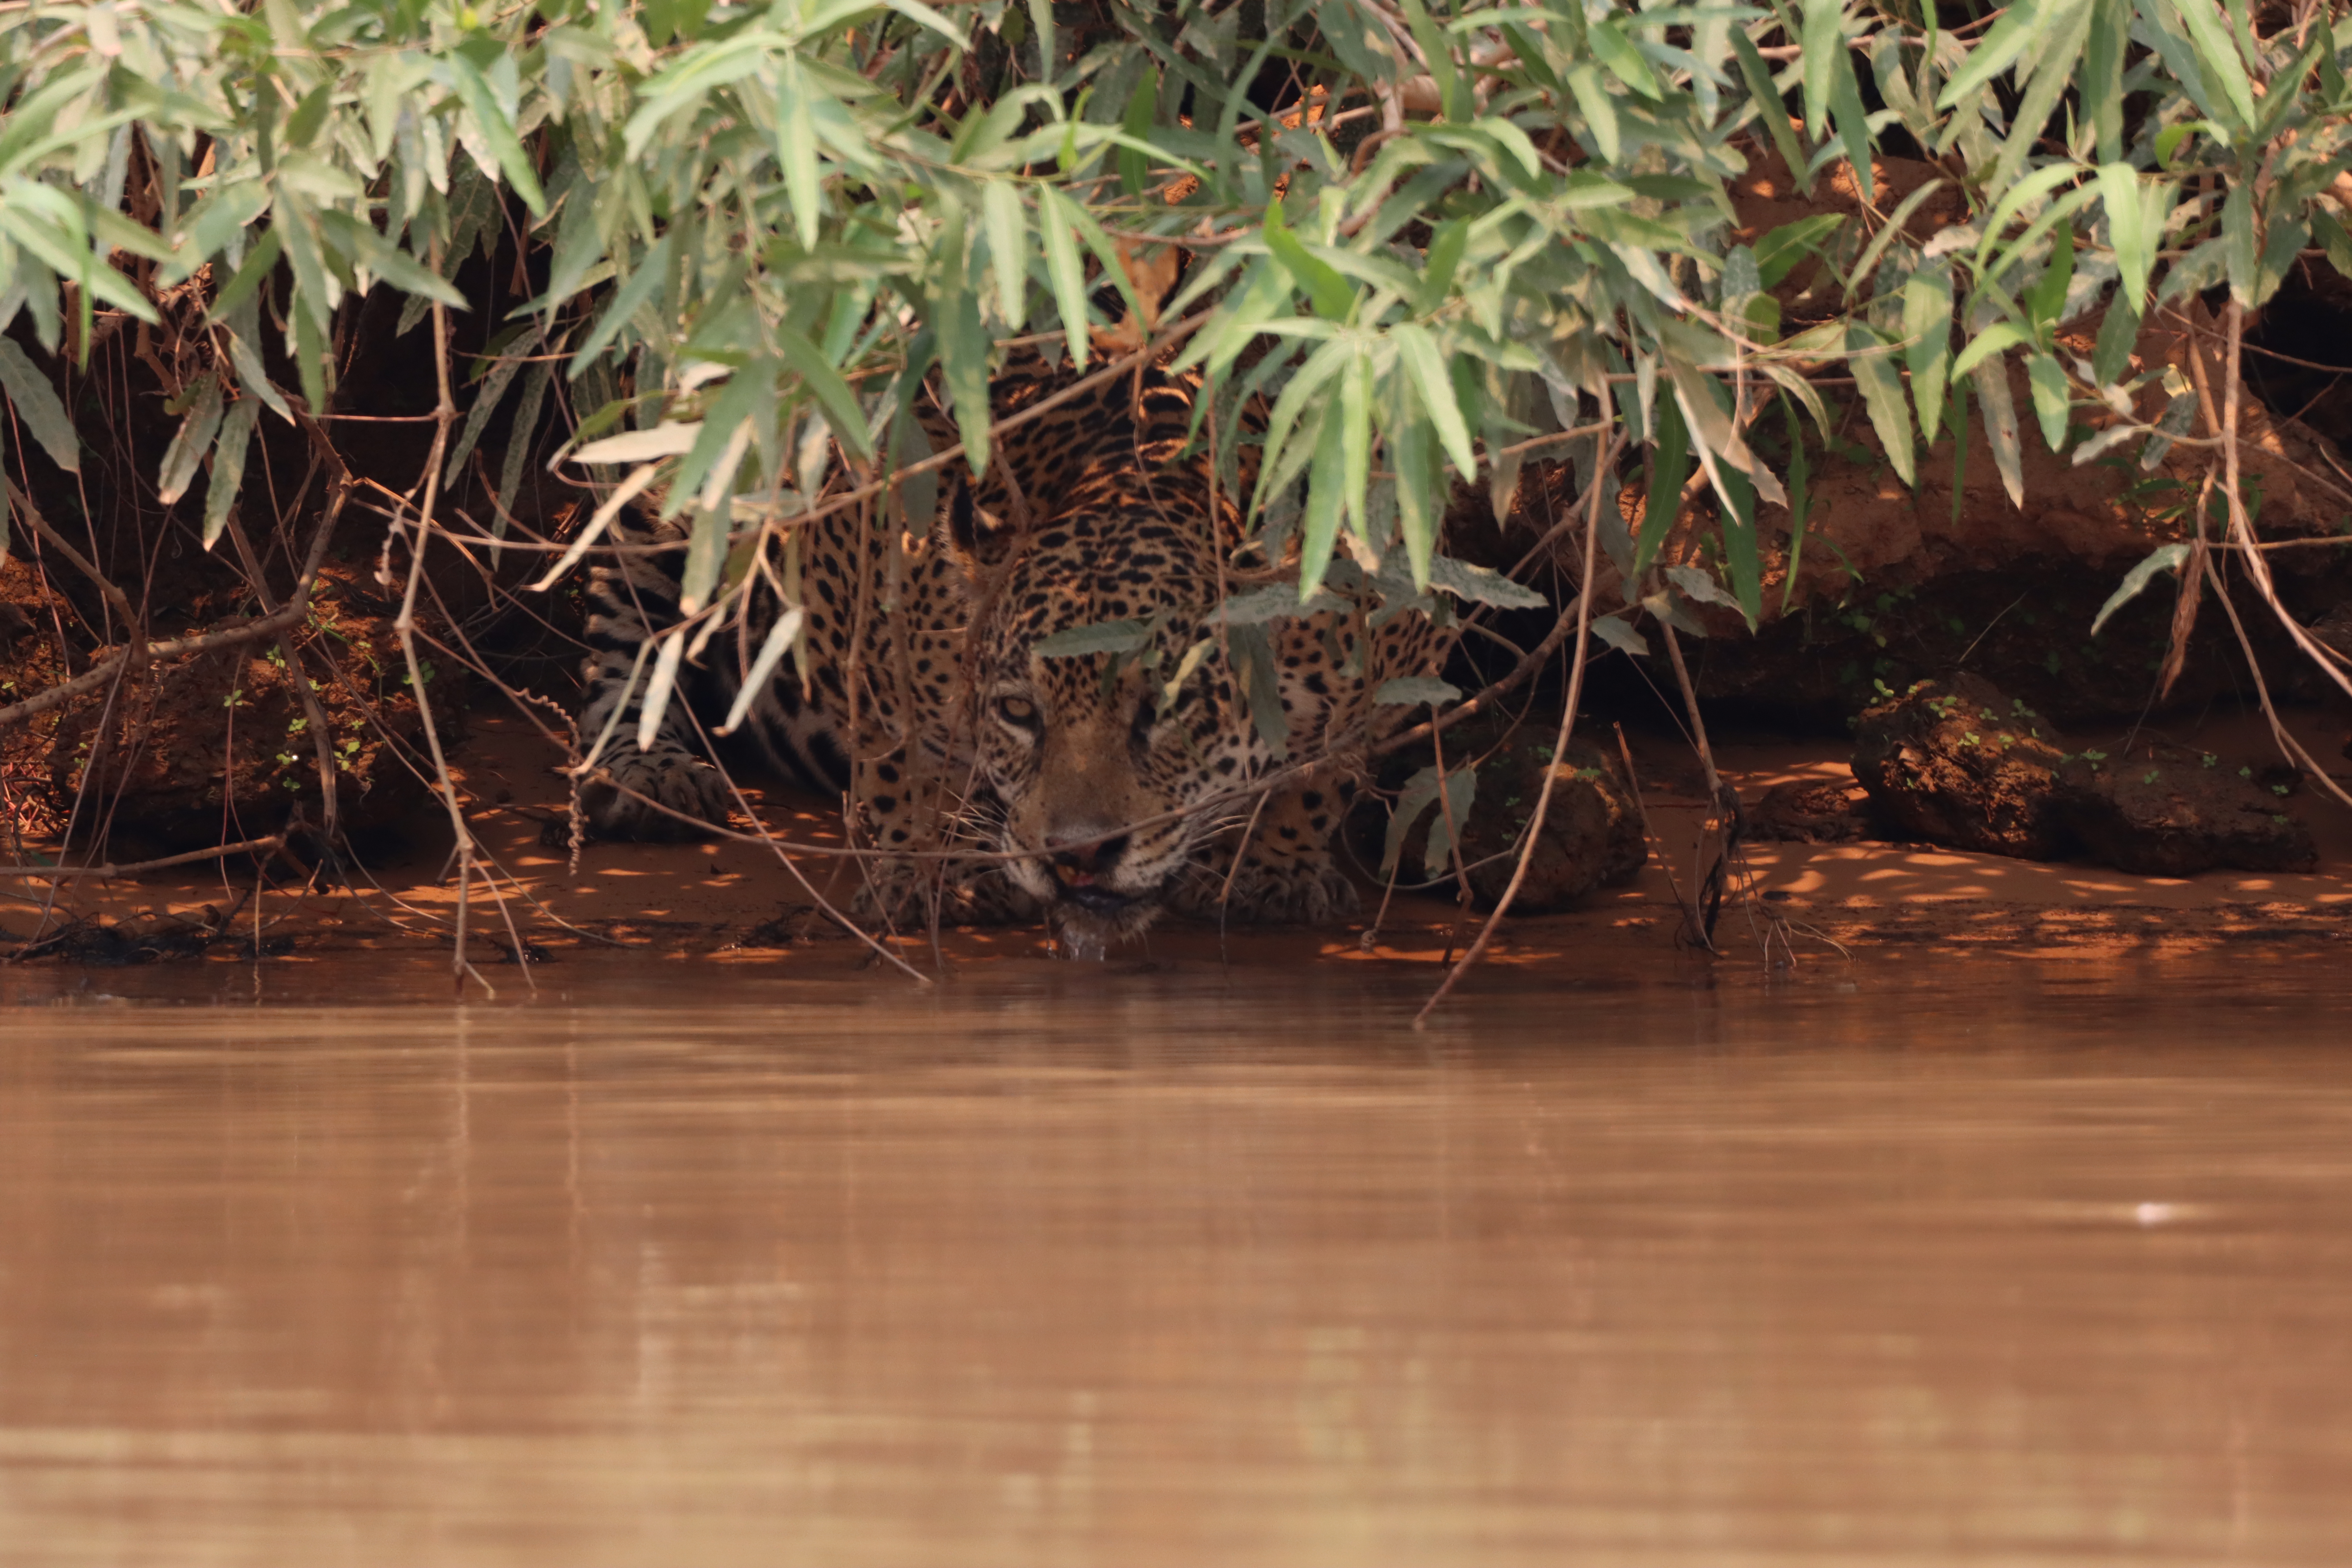
Jaguar: Overa